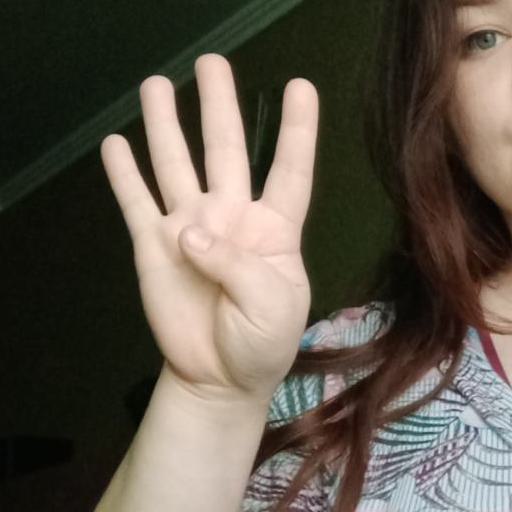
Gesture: four